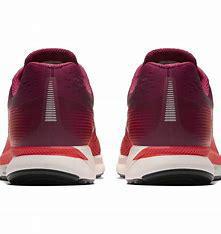
Brand: Nike
Model: Air Zoom Pegasus 34